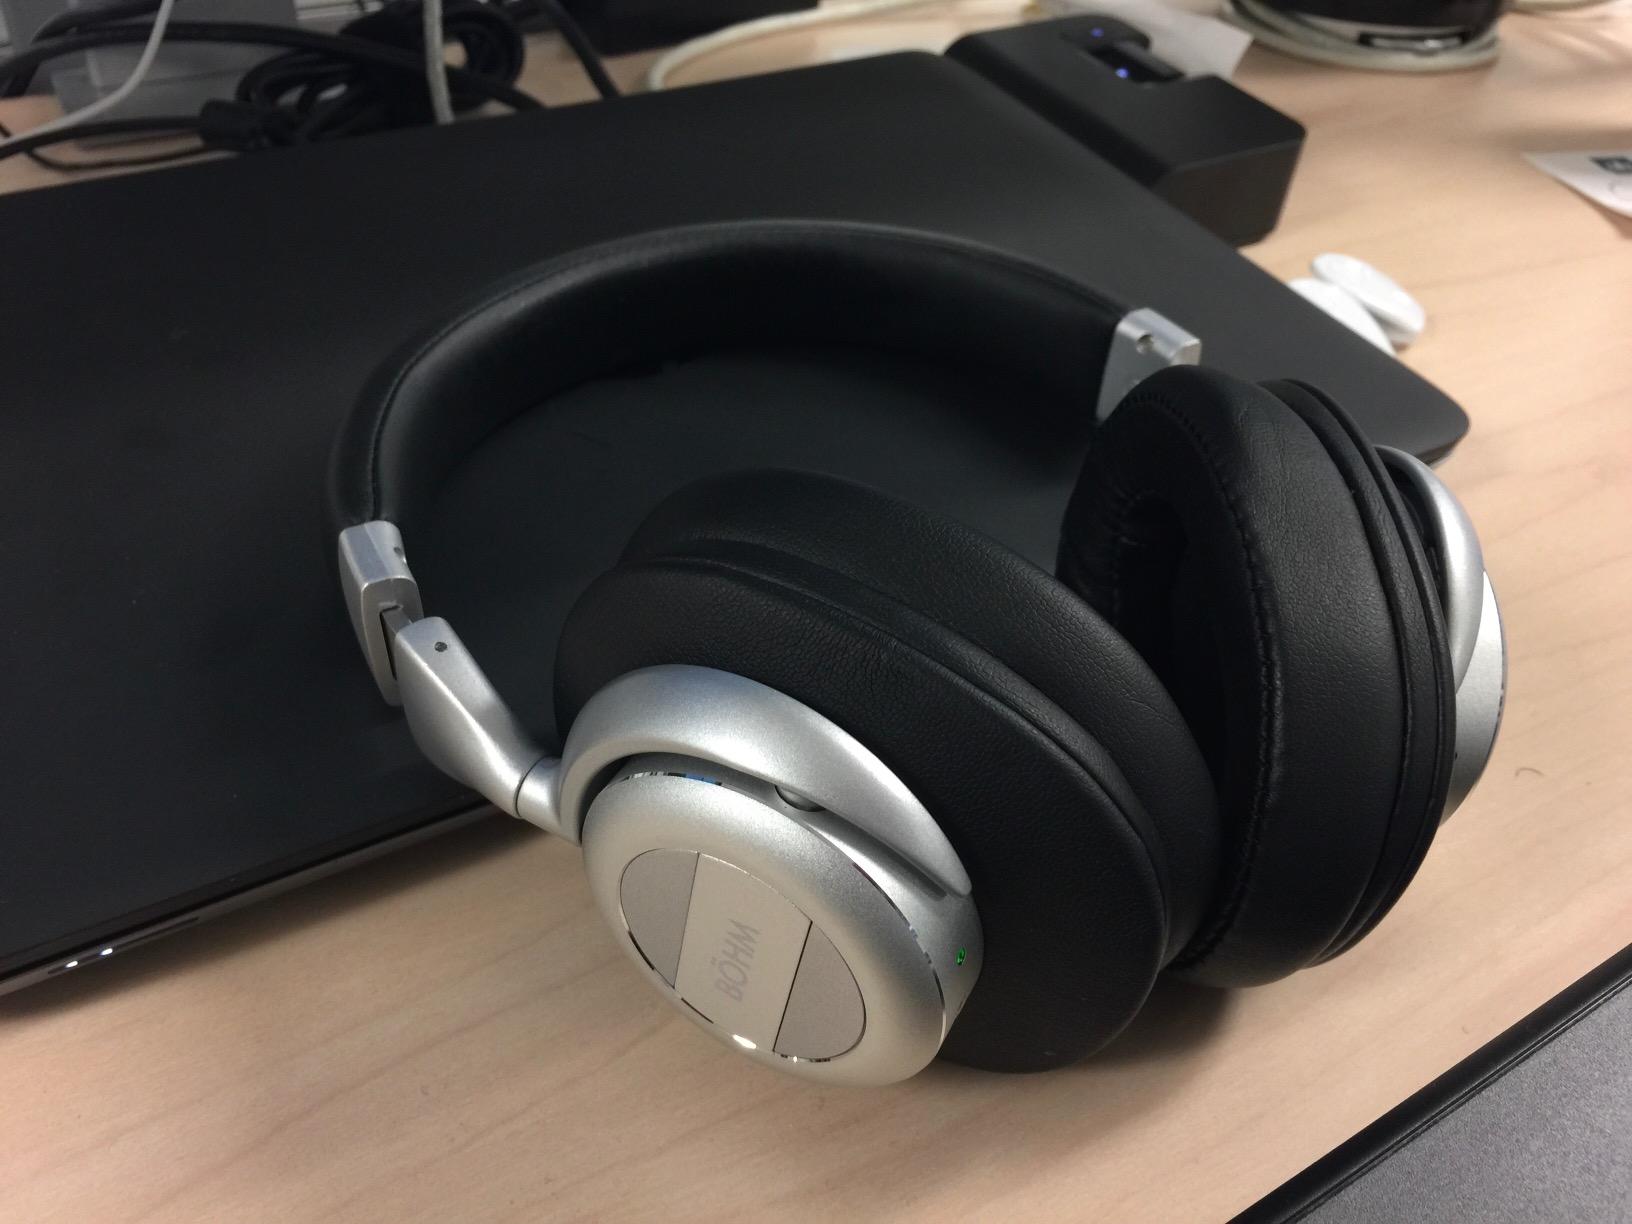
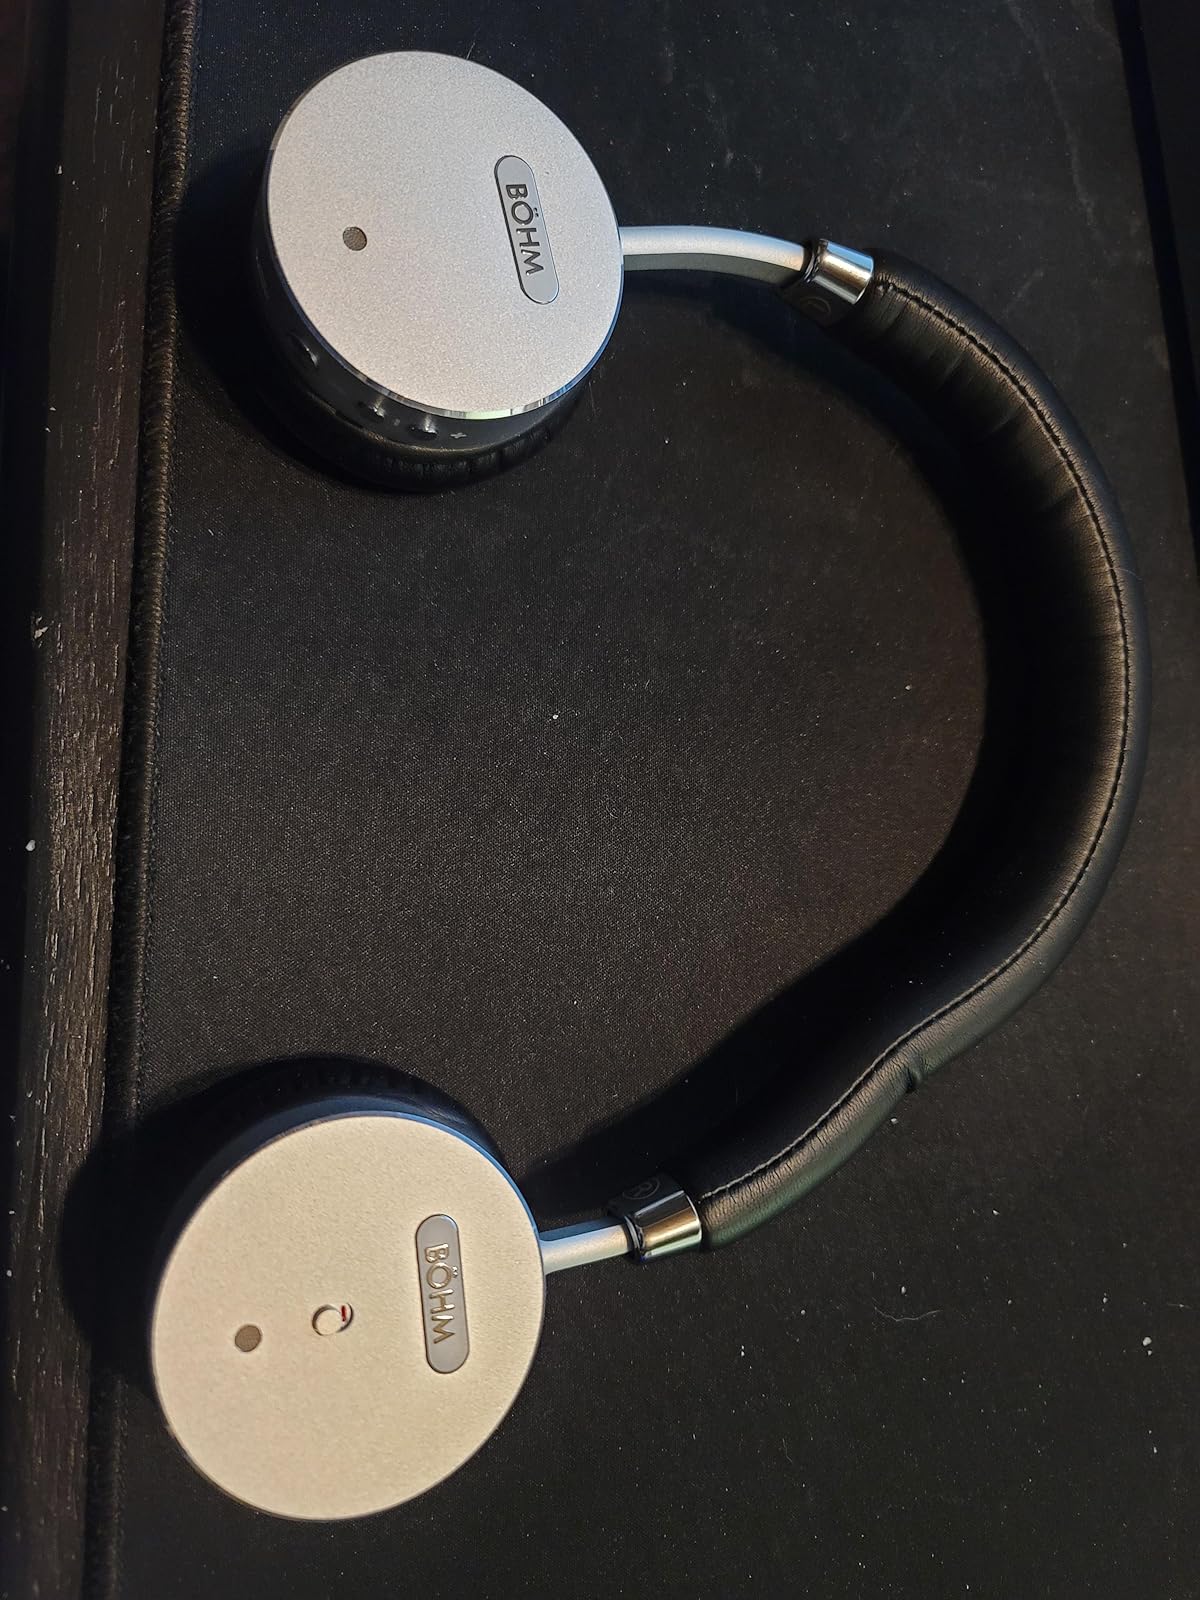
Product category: headphones
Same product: no